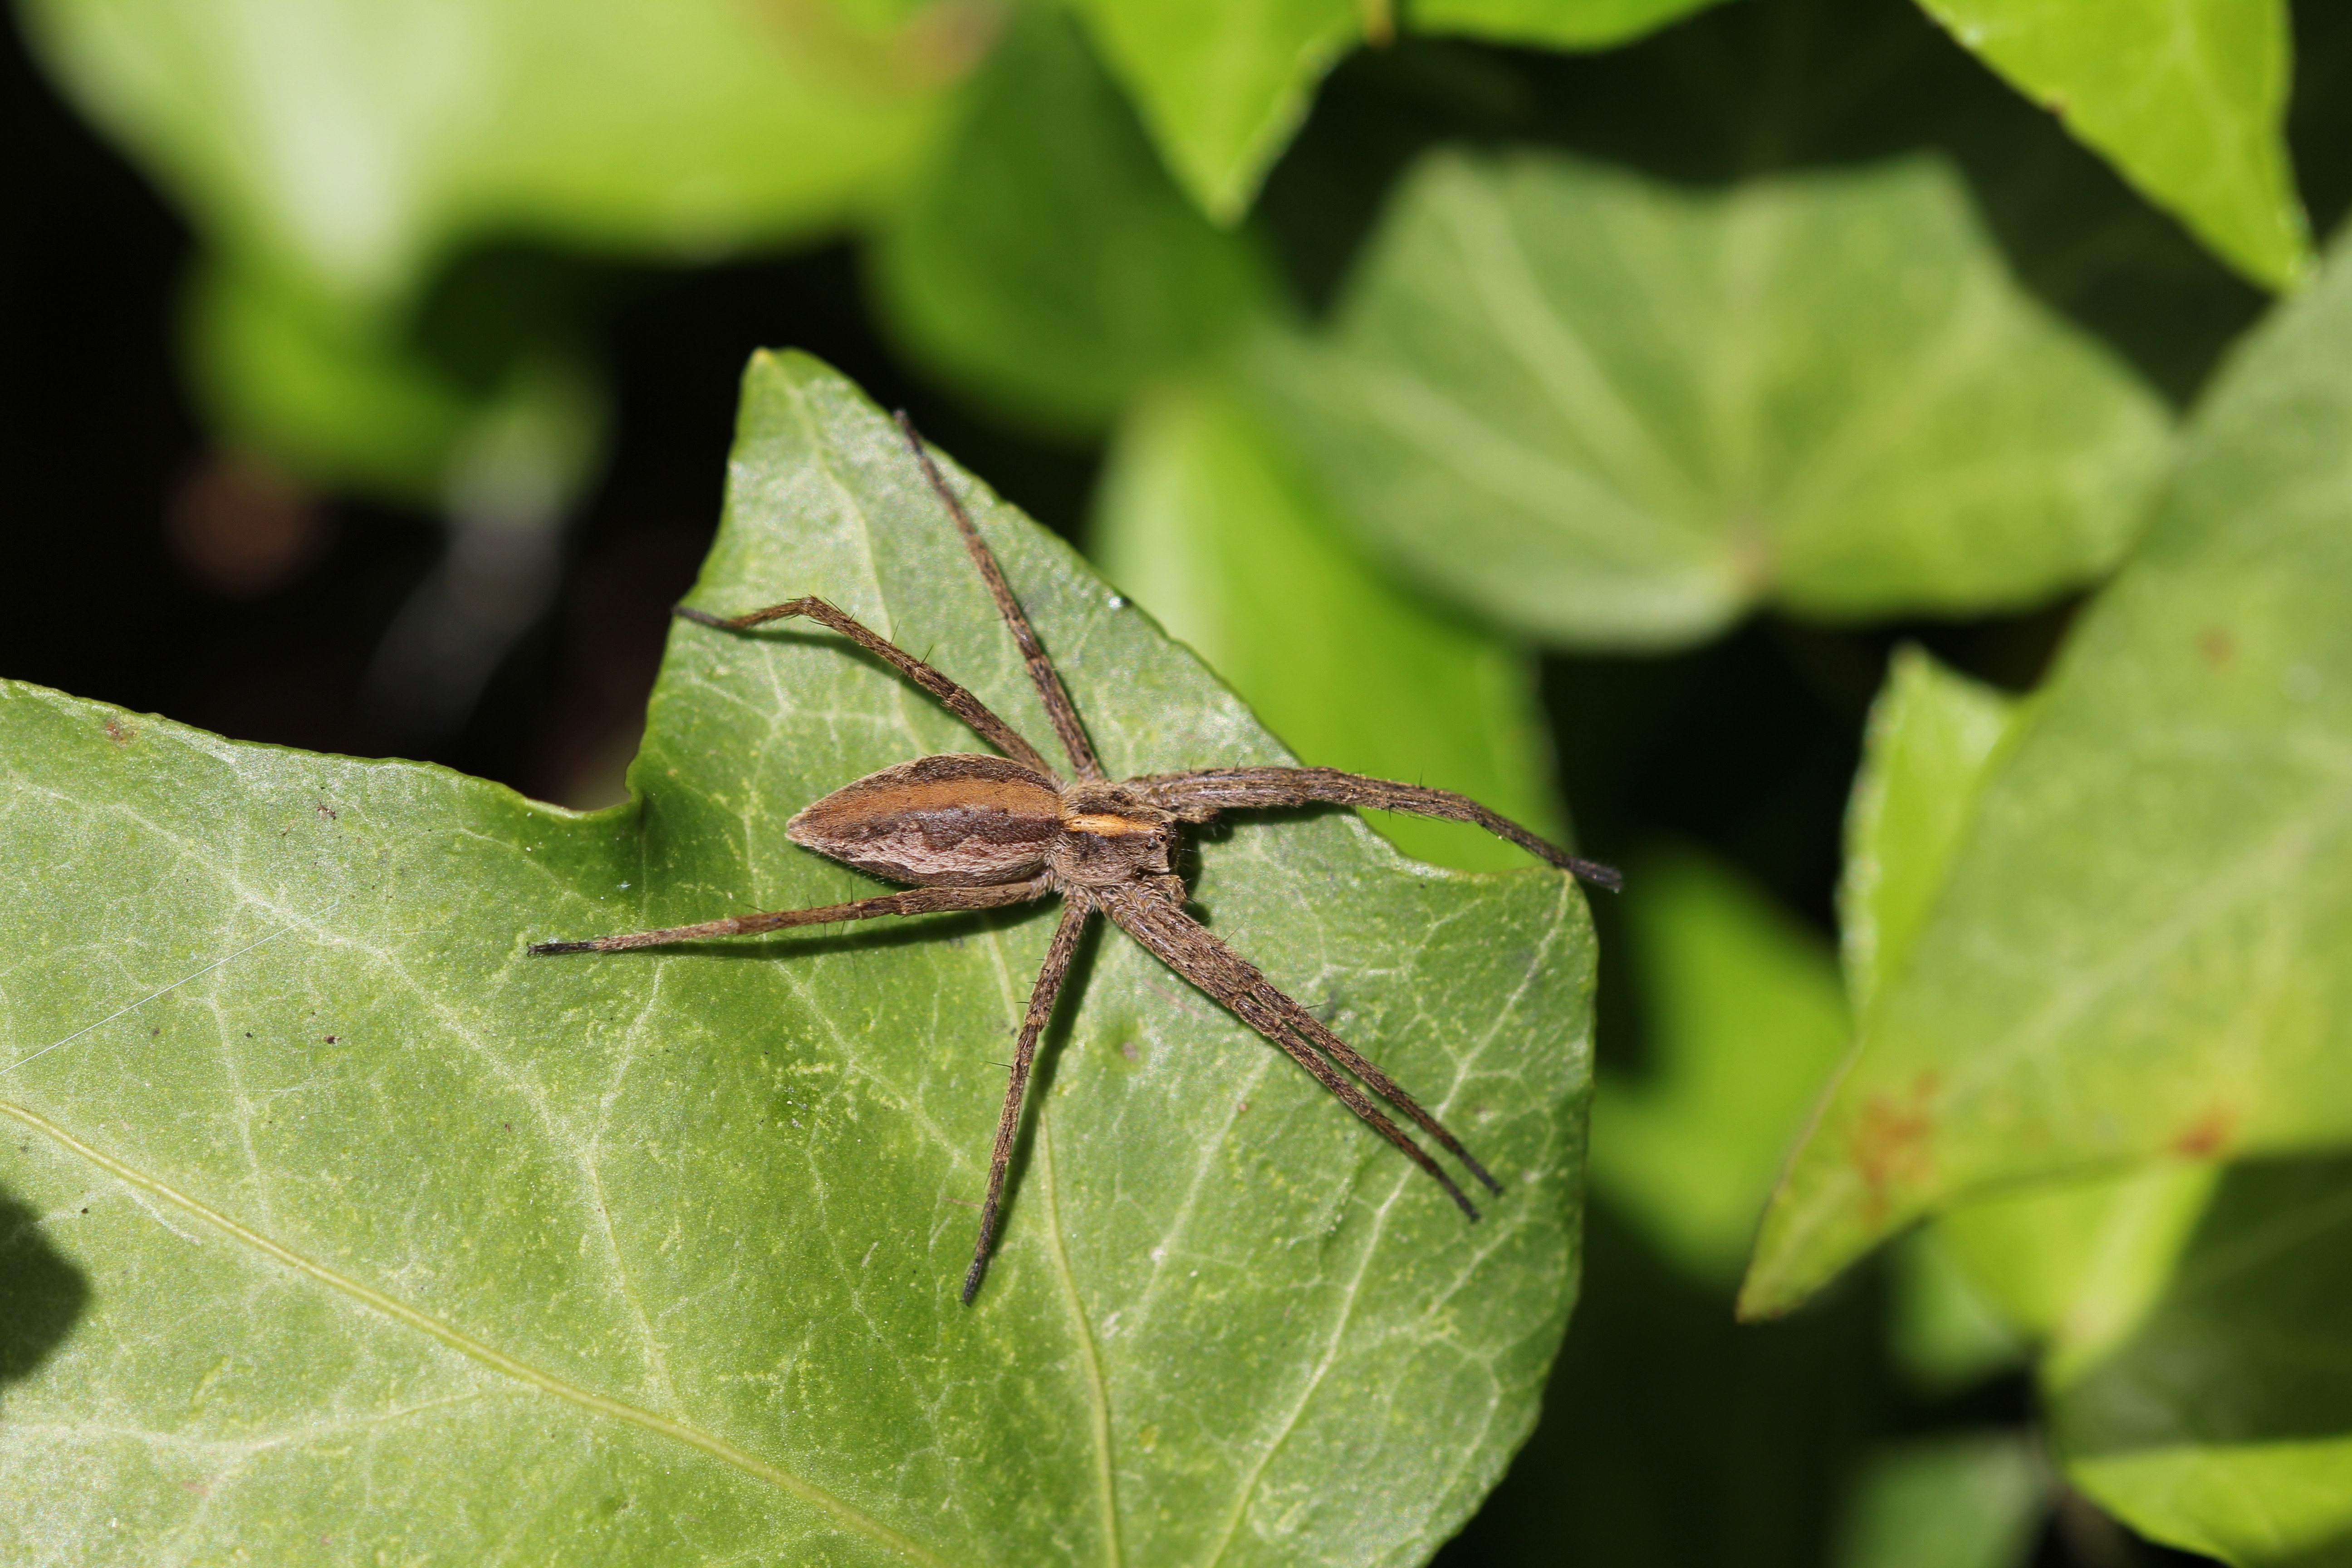
nature, leaf, flower, fly, food, green, insect, botany, fauna, invertebrate, close up, spider, legs, macro photography, arthropod, jumping spider